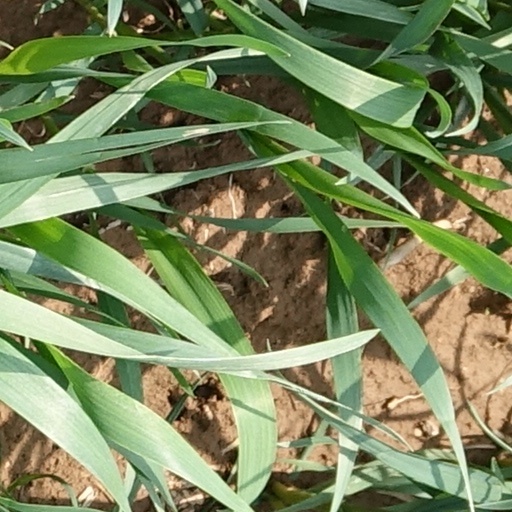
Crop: wheat